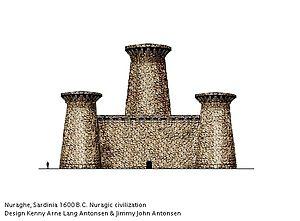
Un nuraghe est une tour ronde en forme de cône tronqué que l'on trouve principalement en Sardaigne. Cet édifice mégalithique est caractéristique de la culture nuragique, culture apparue en Sardaigne entre 1900 et 730 av. J.-C.